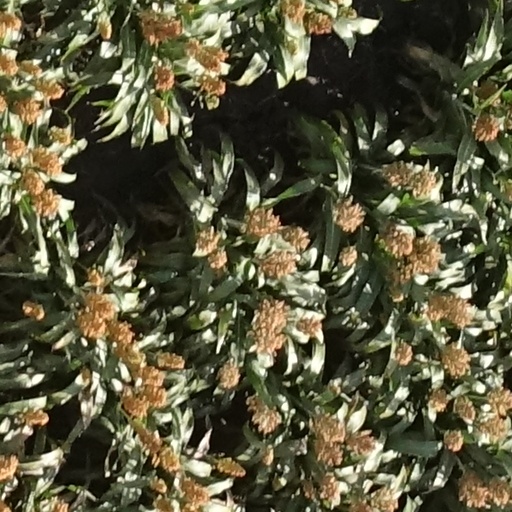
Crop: sorghum